Internalized racism

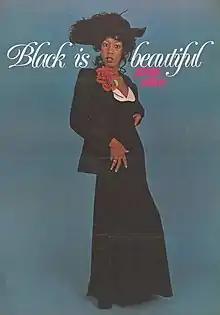
Election poster of Young Union, the youth organisation of the two conservative German political parties, CDU and CSU, whose party colour is black (1974).

Many have offered approaches to address internalized racism. Ron Chisom, the co-founder and executive director of The People's Institute for Survival and Beyond in New Orleans, suggests a six-point approach for those who experience internalized racism: